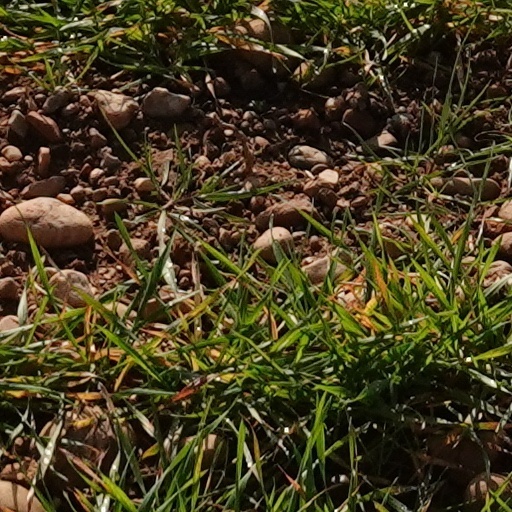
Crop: wheat